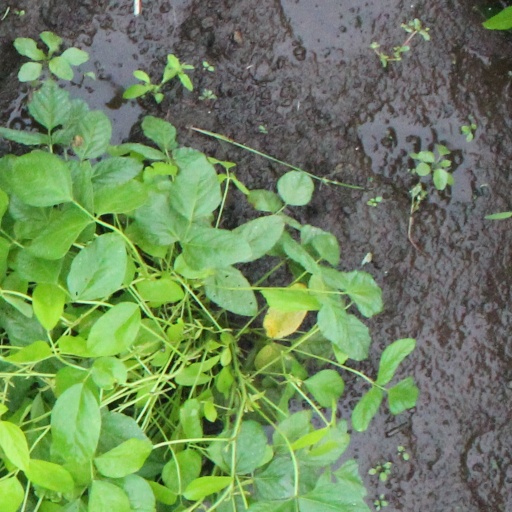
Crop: soybean